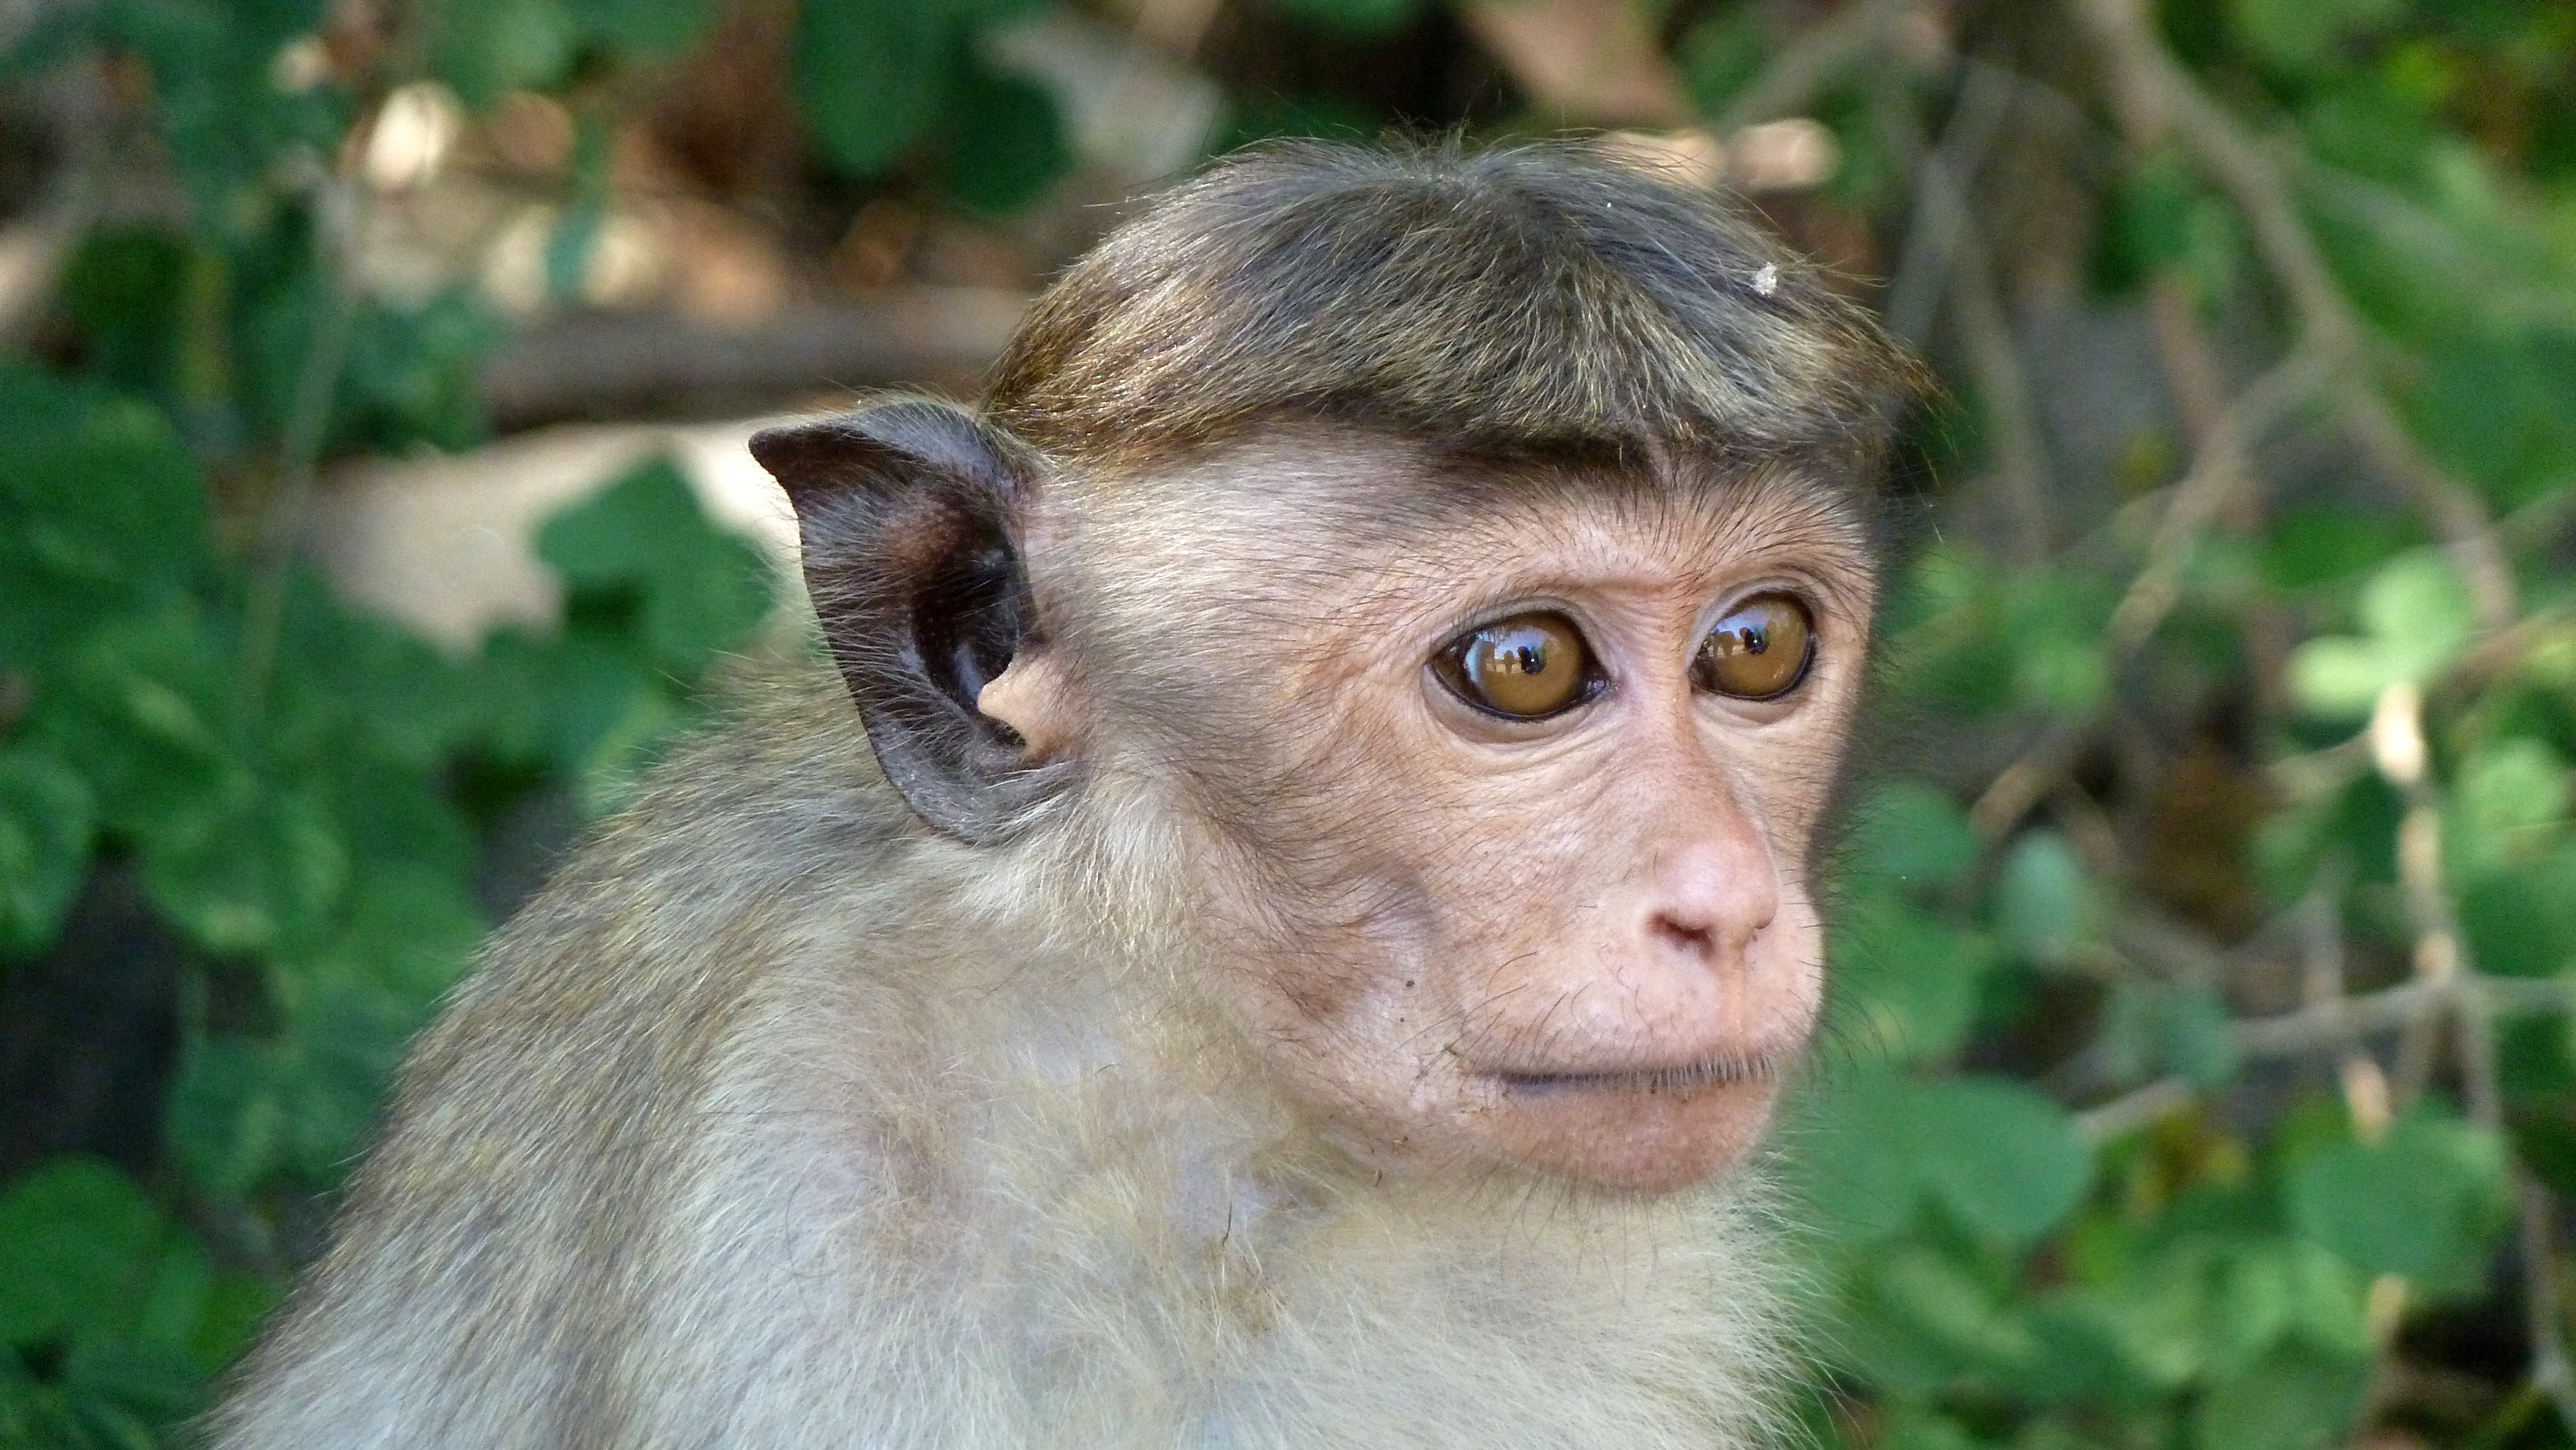
wildlife, mammal, monkey, fauna, primate, vertebrate, sri lanka, macaque, old world monkey, makake, new world monkey, tufted capuchin